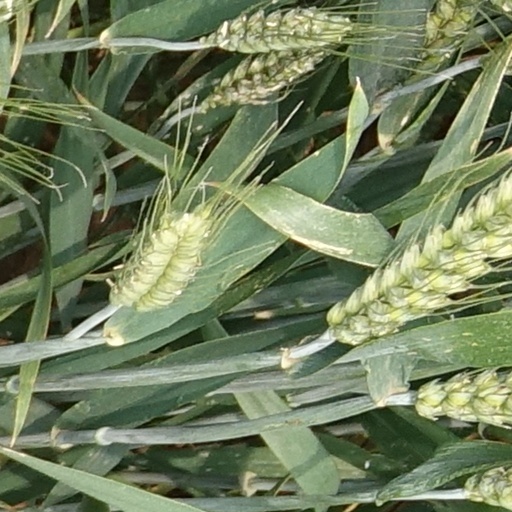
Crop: wheat